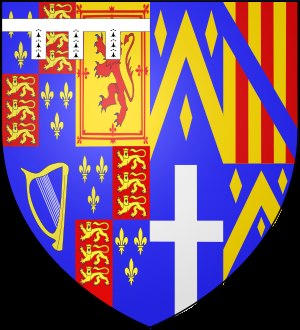
Anne Hyde / Hertuginde af York (1660–71) / Død og arv
Anne Hydes våbenskjold.[37]
Anne Hyde var hertuginde af York og Albany som den første hustru til Jakob, hertug af York.